Schiebel Camcopter S-100

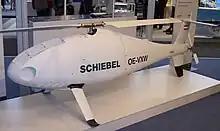
The S-100 on display

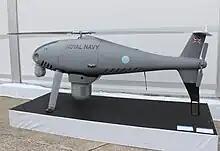
UAS Peregrine System (Camcopter S-100) at the Thales stand at the Paris Air Show 2023.

The launch customer for the S-100 was the UAE Army, which ordered 40 aircraft with an option for 40 more. The aircraft was ordered by three more undisclosed nations, with total orders reaching 200.